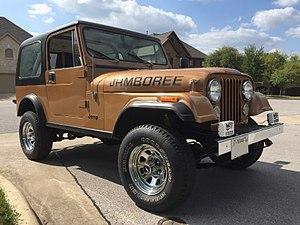
La Jeep CJ est un véhicule tout-terrain fabriqué par le constructeur automobile américain Willys-Overland à partir de 1944. C'est la version civile du fameux véhicule militaire utilisé durant la Seconde Guerre mondiale : la Willys MB. La marque a ensuite été rebaptisée Jeep.